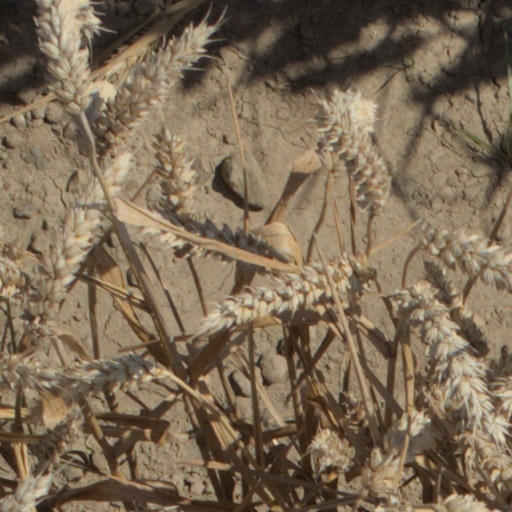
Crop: wheat